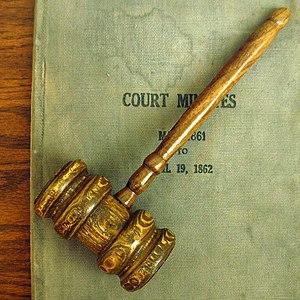
Constance Briscoe, née le 18 mai 1957, est une avocate britannique. En 1996, elle est devenue juge, une des premières femmes noires à atteindre cette position en Grande-Bretagne.